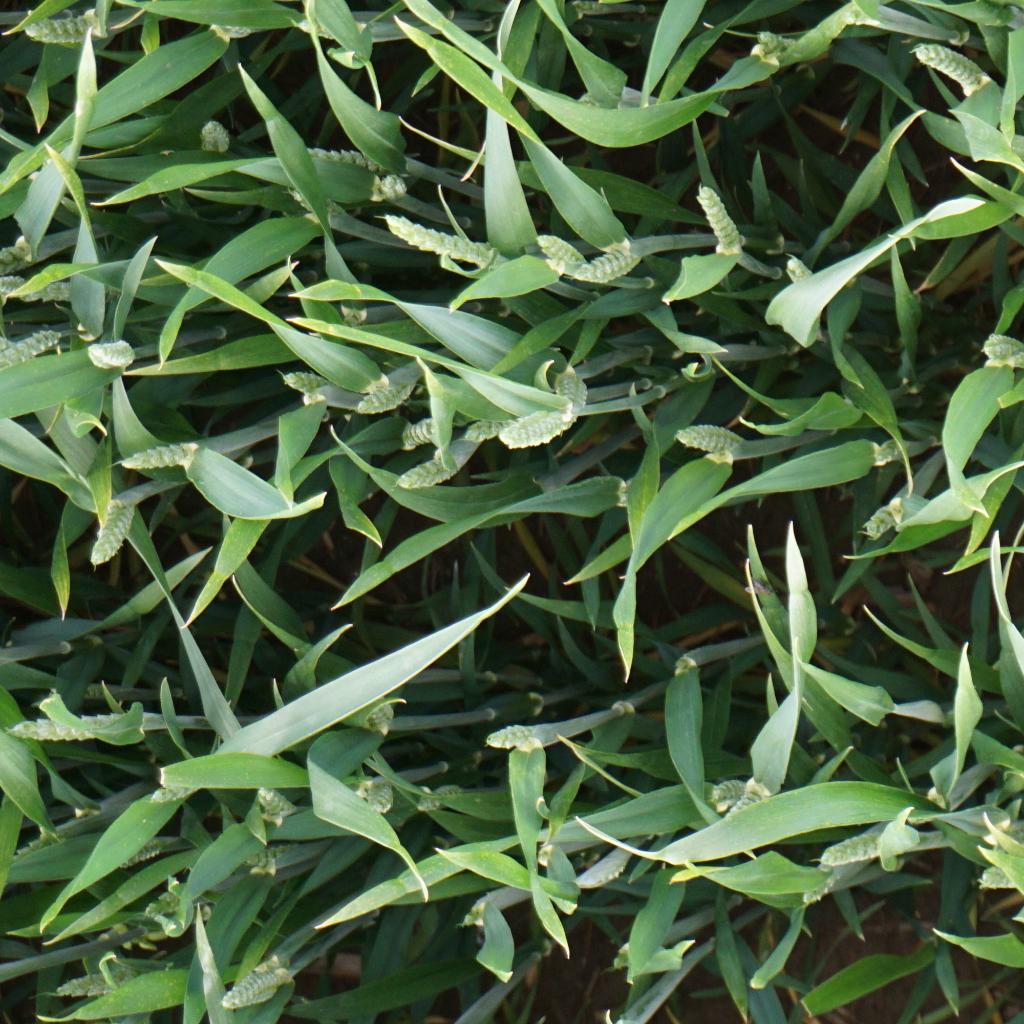
Country: France
Location: Gréoux
Wheat development stage: Post-flowering